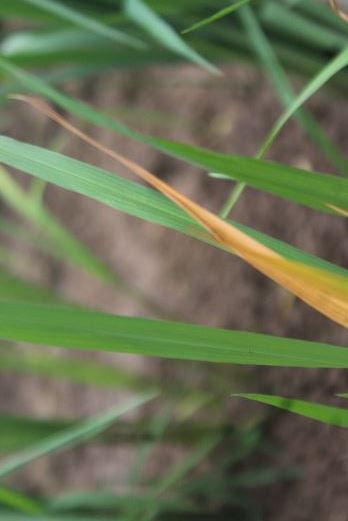
Disease: Tungro